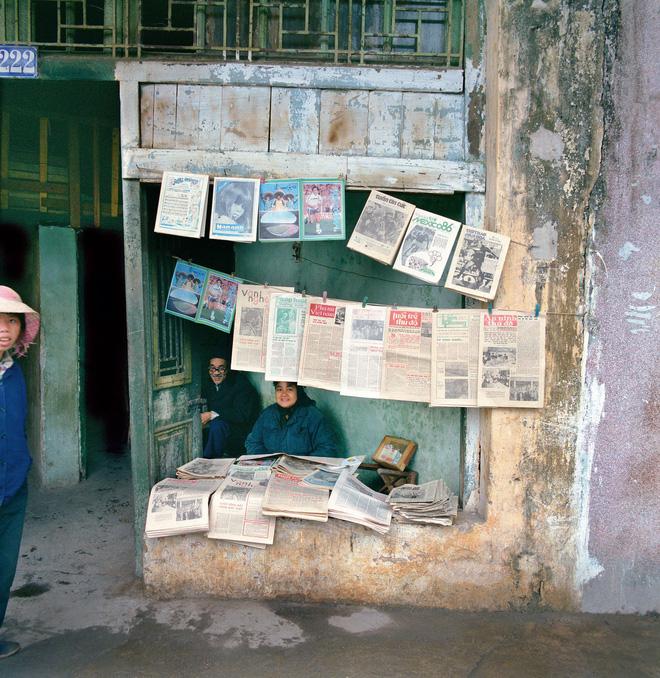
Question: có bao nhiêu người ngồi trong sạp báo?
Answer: có hai người ngồi trong sạp báo